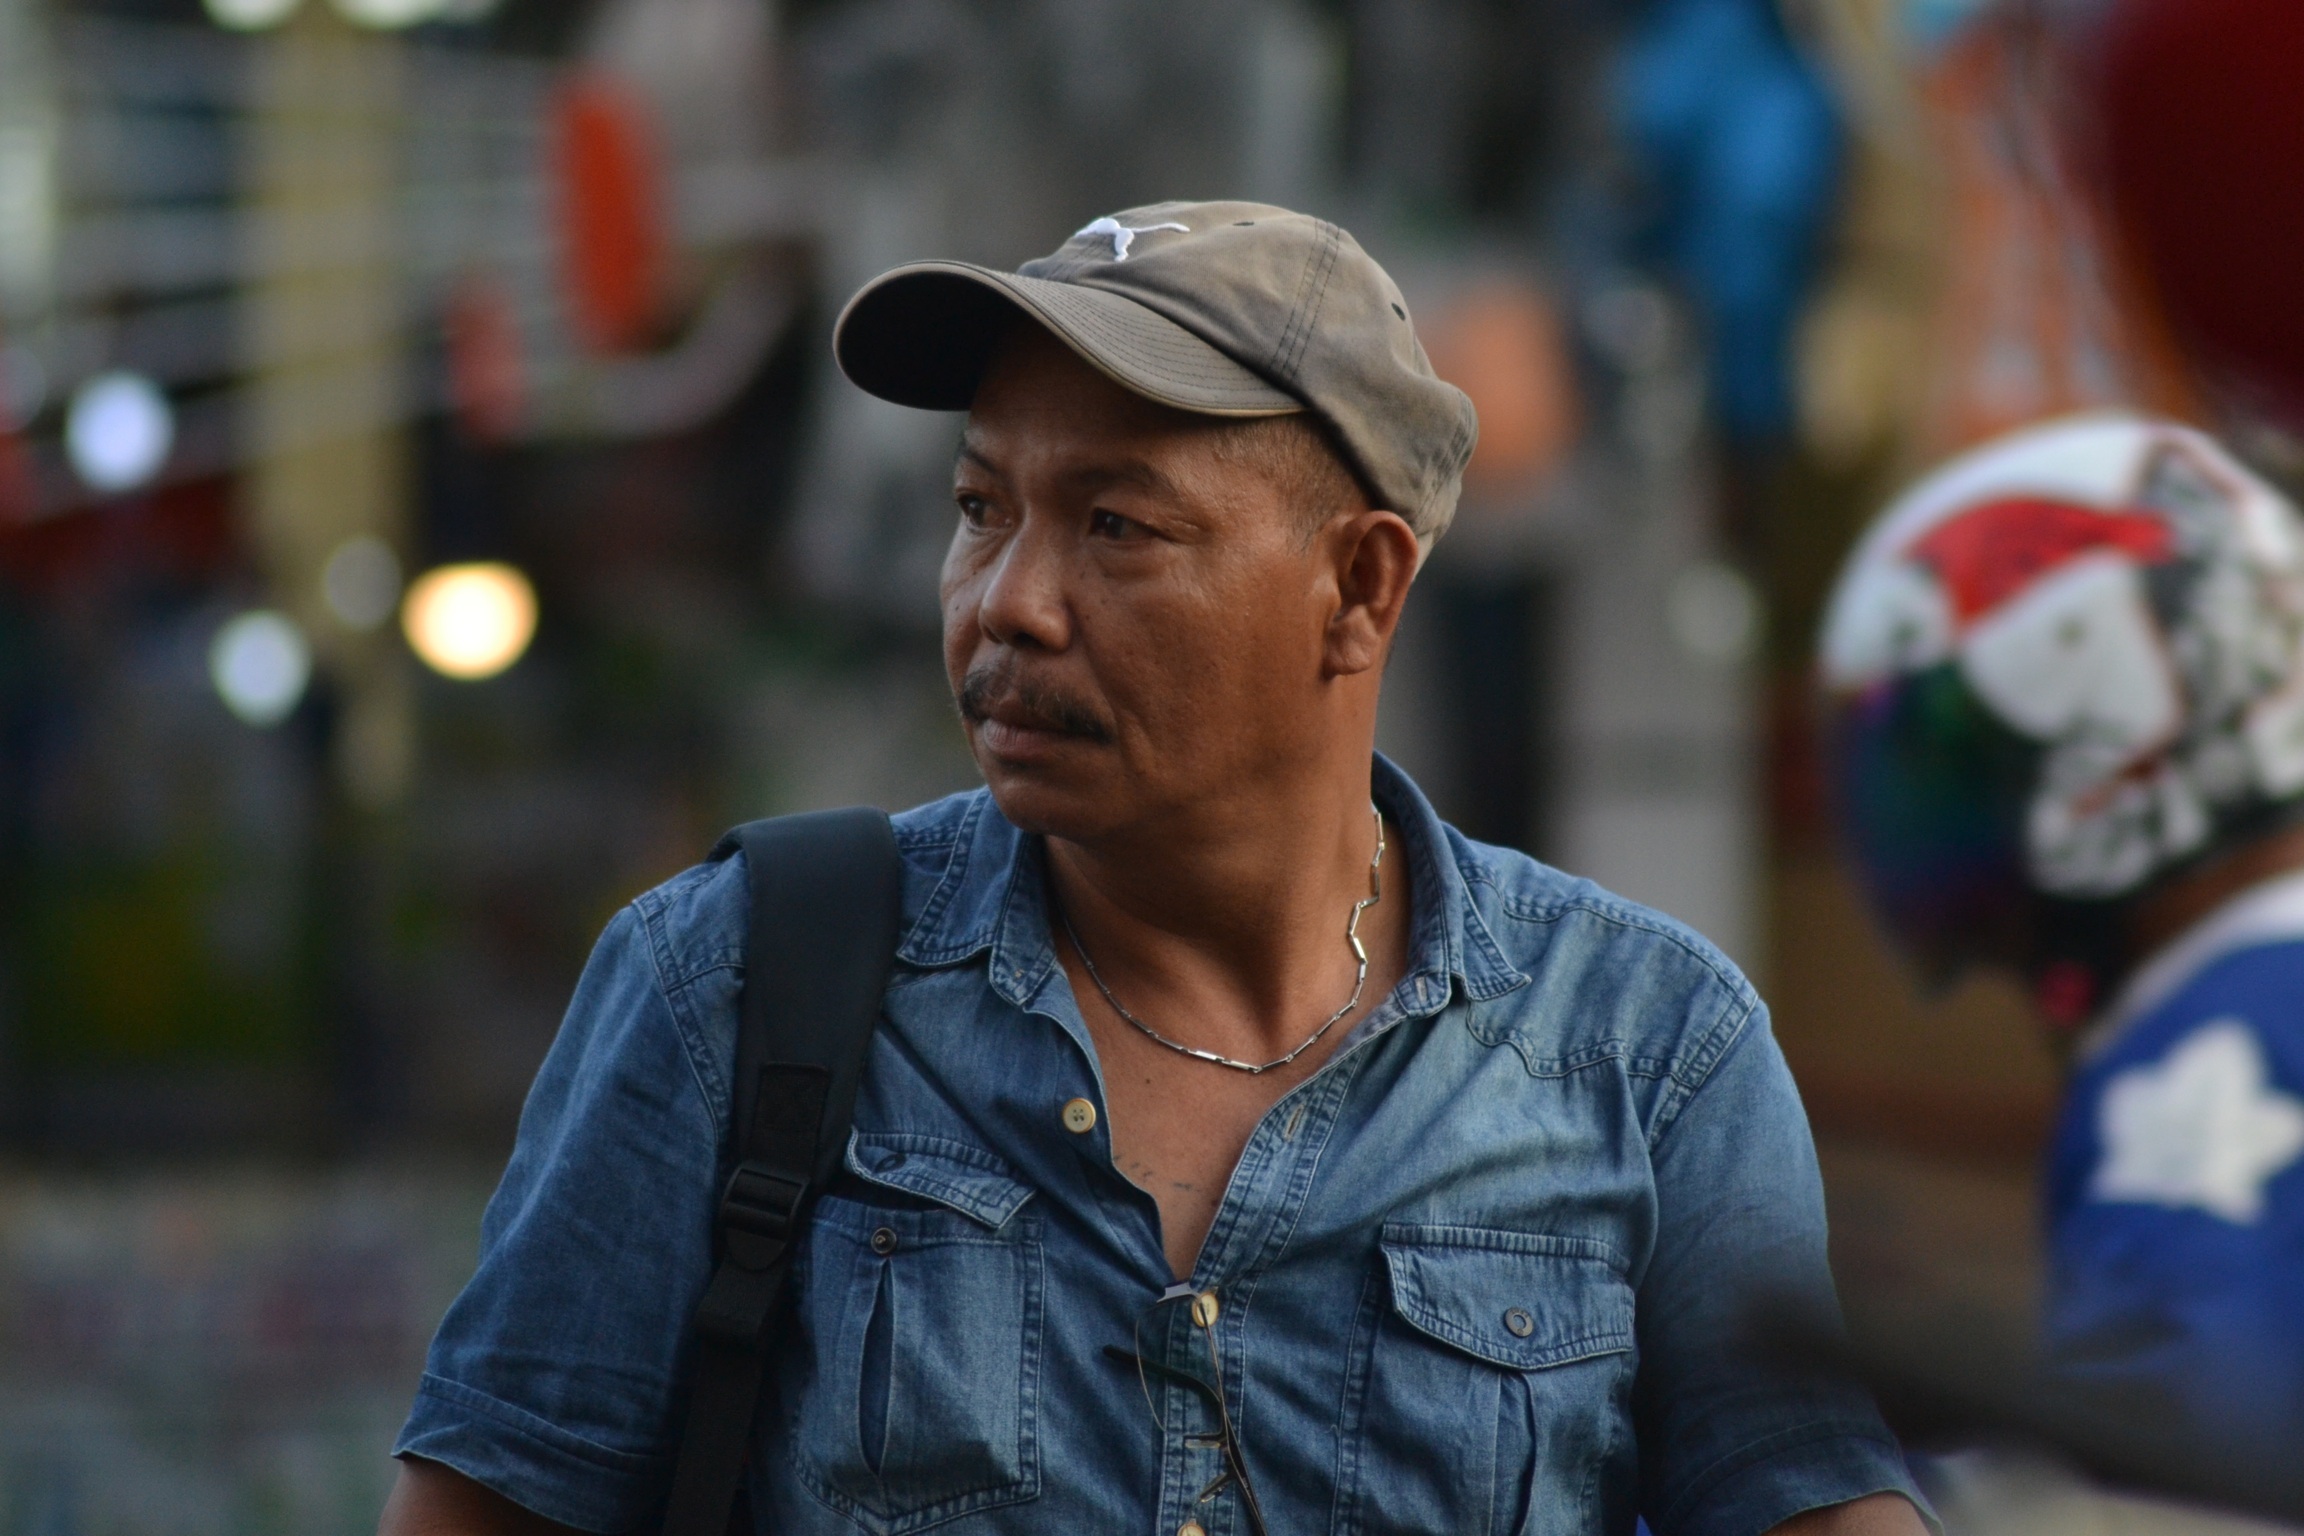
man, person, people